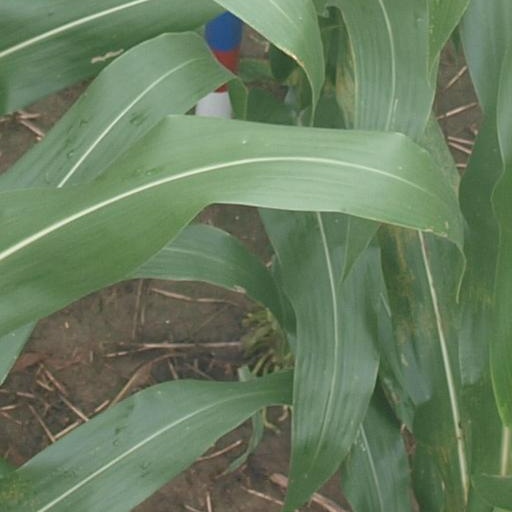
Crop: maize; corn